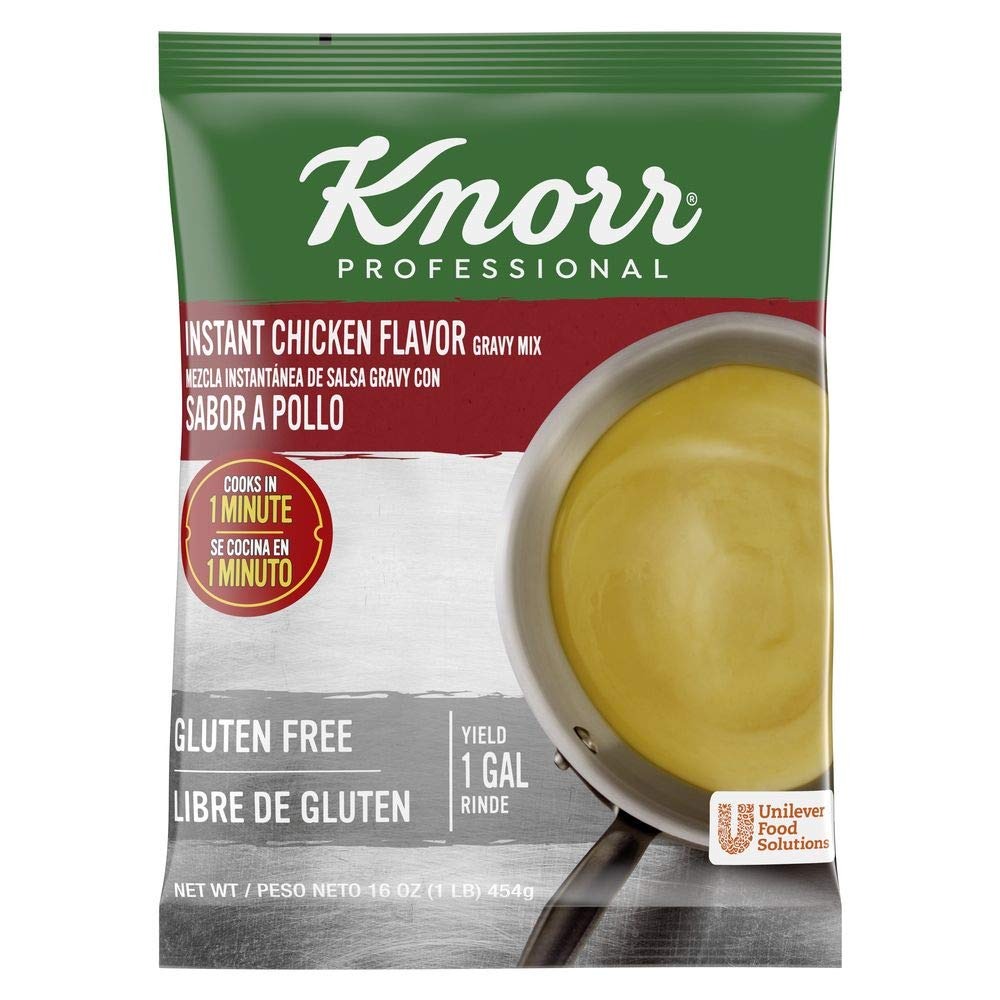
Item Name: Knorr Professional Chicken Gravy Mix, Gluten Free, No Artificial Flavors or Preservatives, Colors from Natural Sources,1 lb, Pack of 6
Bullet Point 1: Easy-to-use instant gravy packet is ready in only 1 minute
Bullet Point 2: Creates a deeply flavorful poultry gravy to accompany a variety of meat and vegetable dishes
Bullet Point 3: Freeze thaw stable for multiple uses
Bullet Point 4: A time-saving staple for creating flavorful dishes in busy professional environments
Bullet Point 5: Perfect for creatively driven chefs working in commercial kitchens, restaurants, and hospitality
Value: 96.0
Unit: Fl Oz

Price: 76.45